Château de la Bonnetière

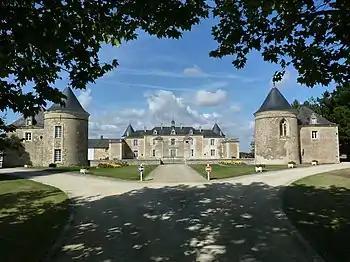

The Château de la Bonnetière is a former castle and now a château situated in the "commune" of La Chaussée in the Vienne department of France. Its dovecote dates from the 14th century and could accommodate around 1,300 pigeons.